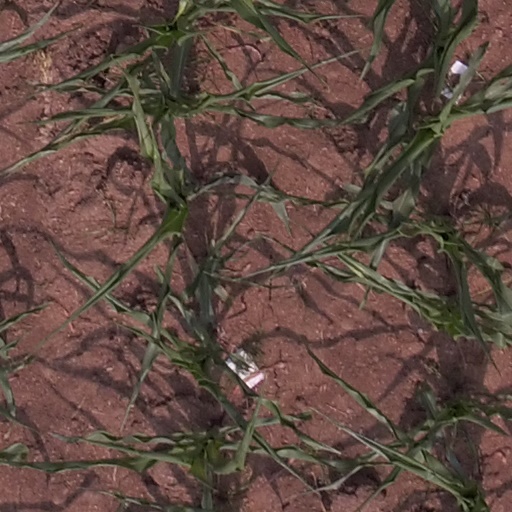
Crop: maize; corn